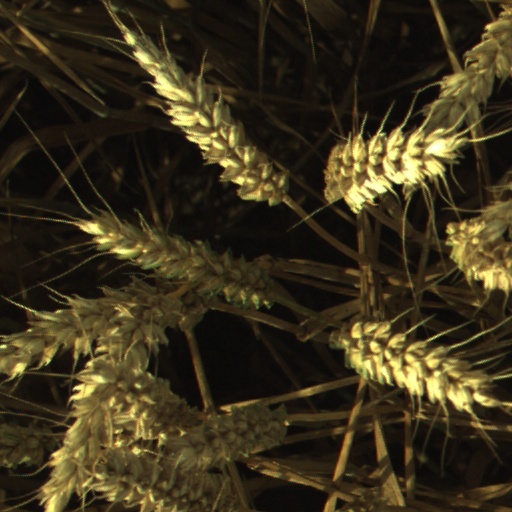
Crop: wheat